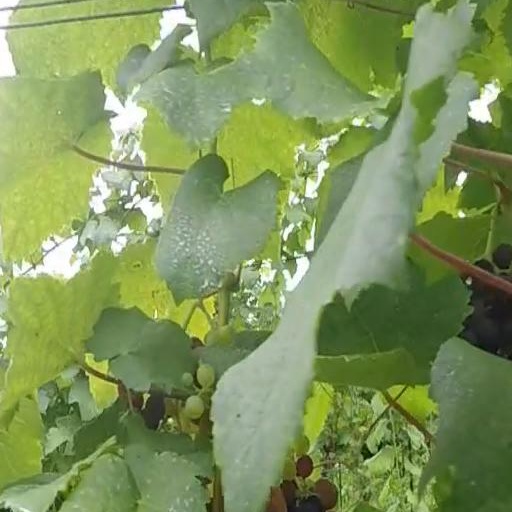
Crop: grape